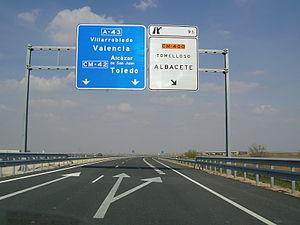
L'autoroute espagnole A-43 est une voie transversale non achevée totalement qui va permettre de relier par autoroute l'Estrémadure dans l'ouest à la Communauté valencienne dans l'est de l'Espagne.